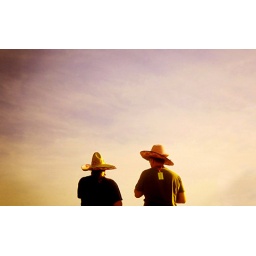
hats in a hot sky